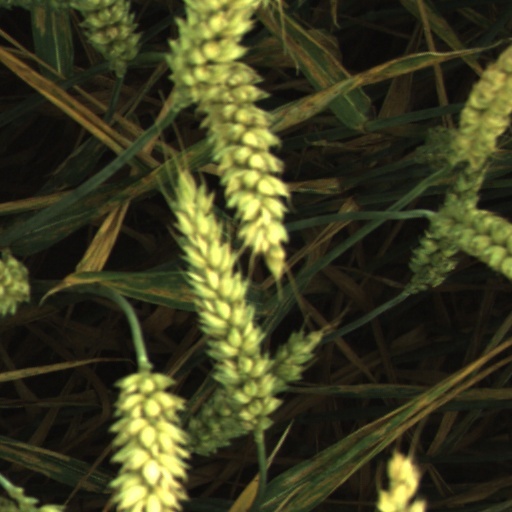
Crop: wheat